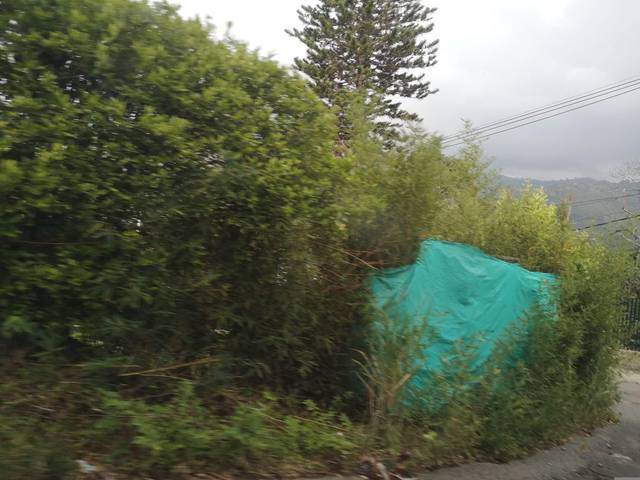
Region: Colombia
Coordinates: 3.48, -76.551